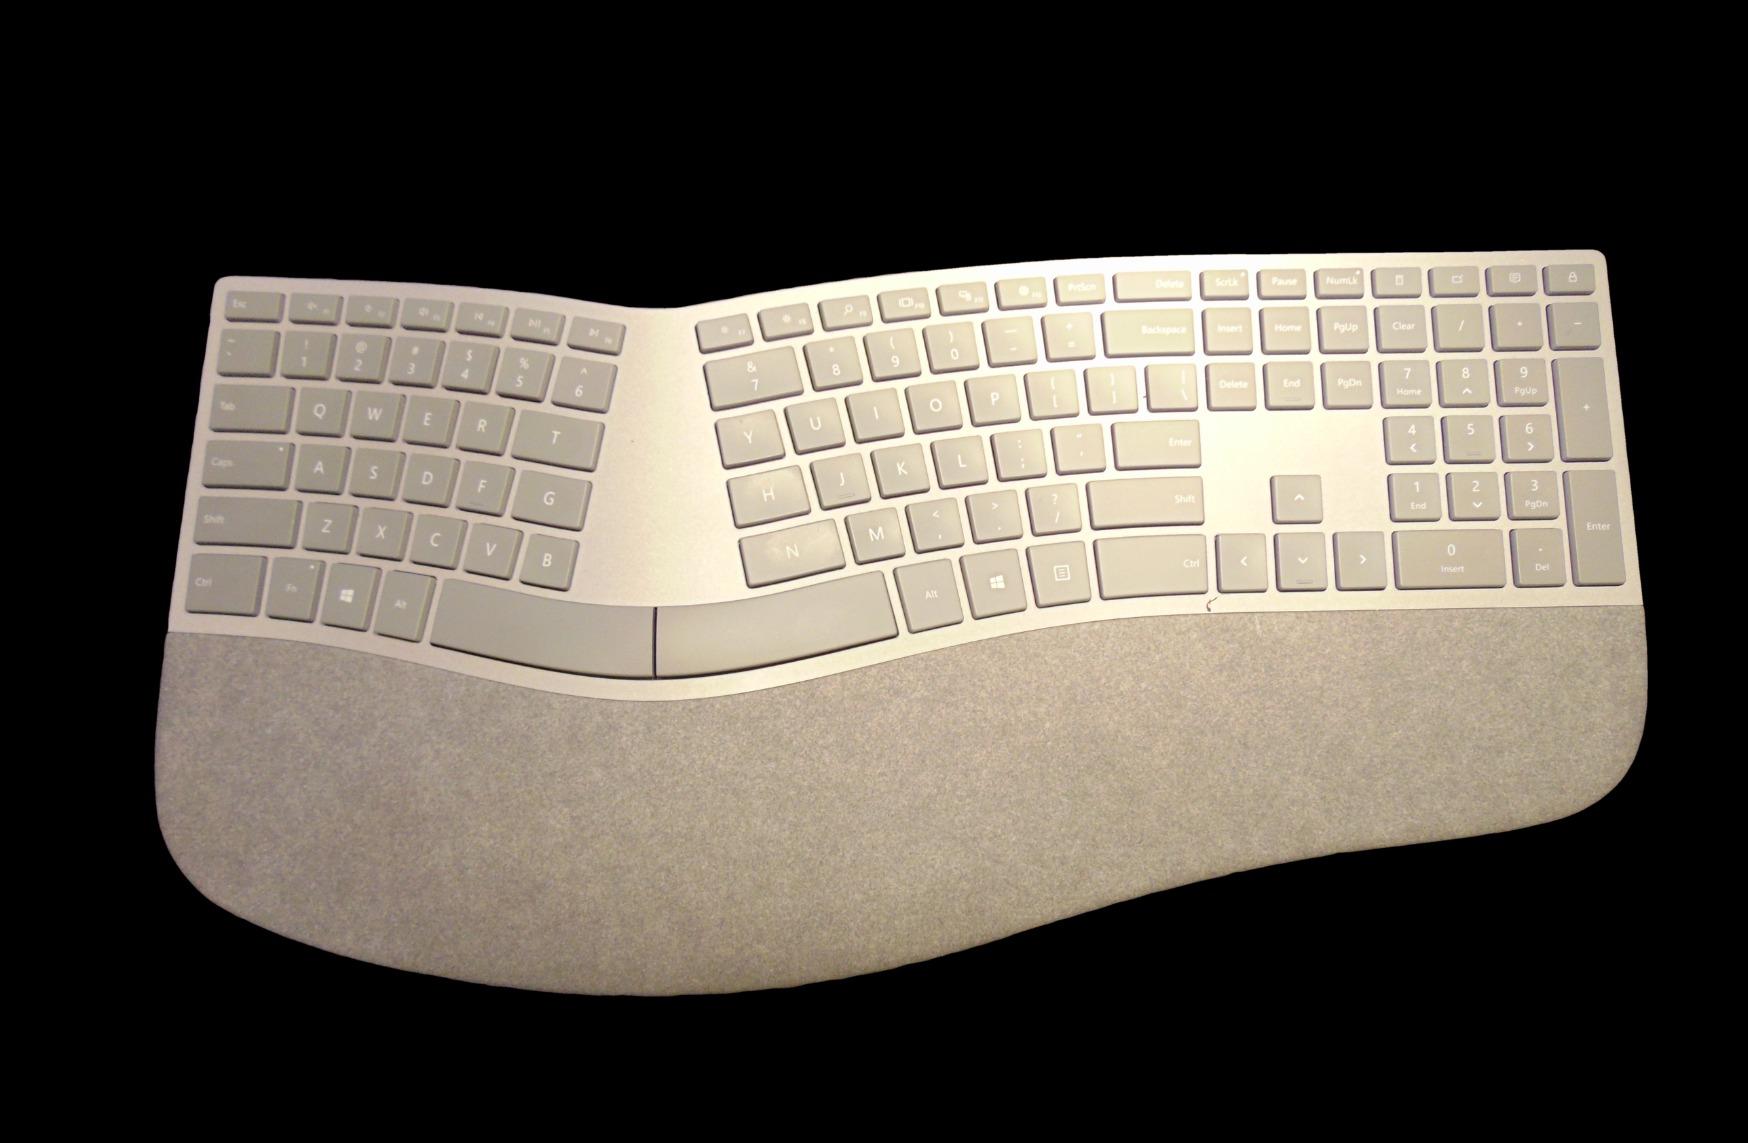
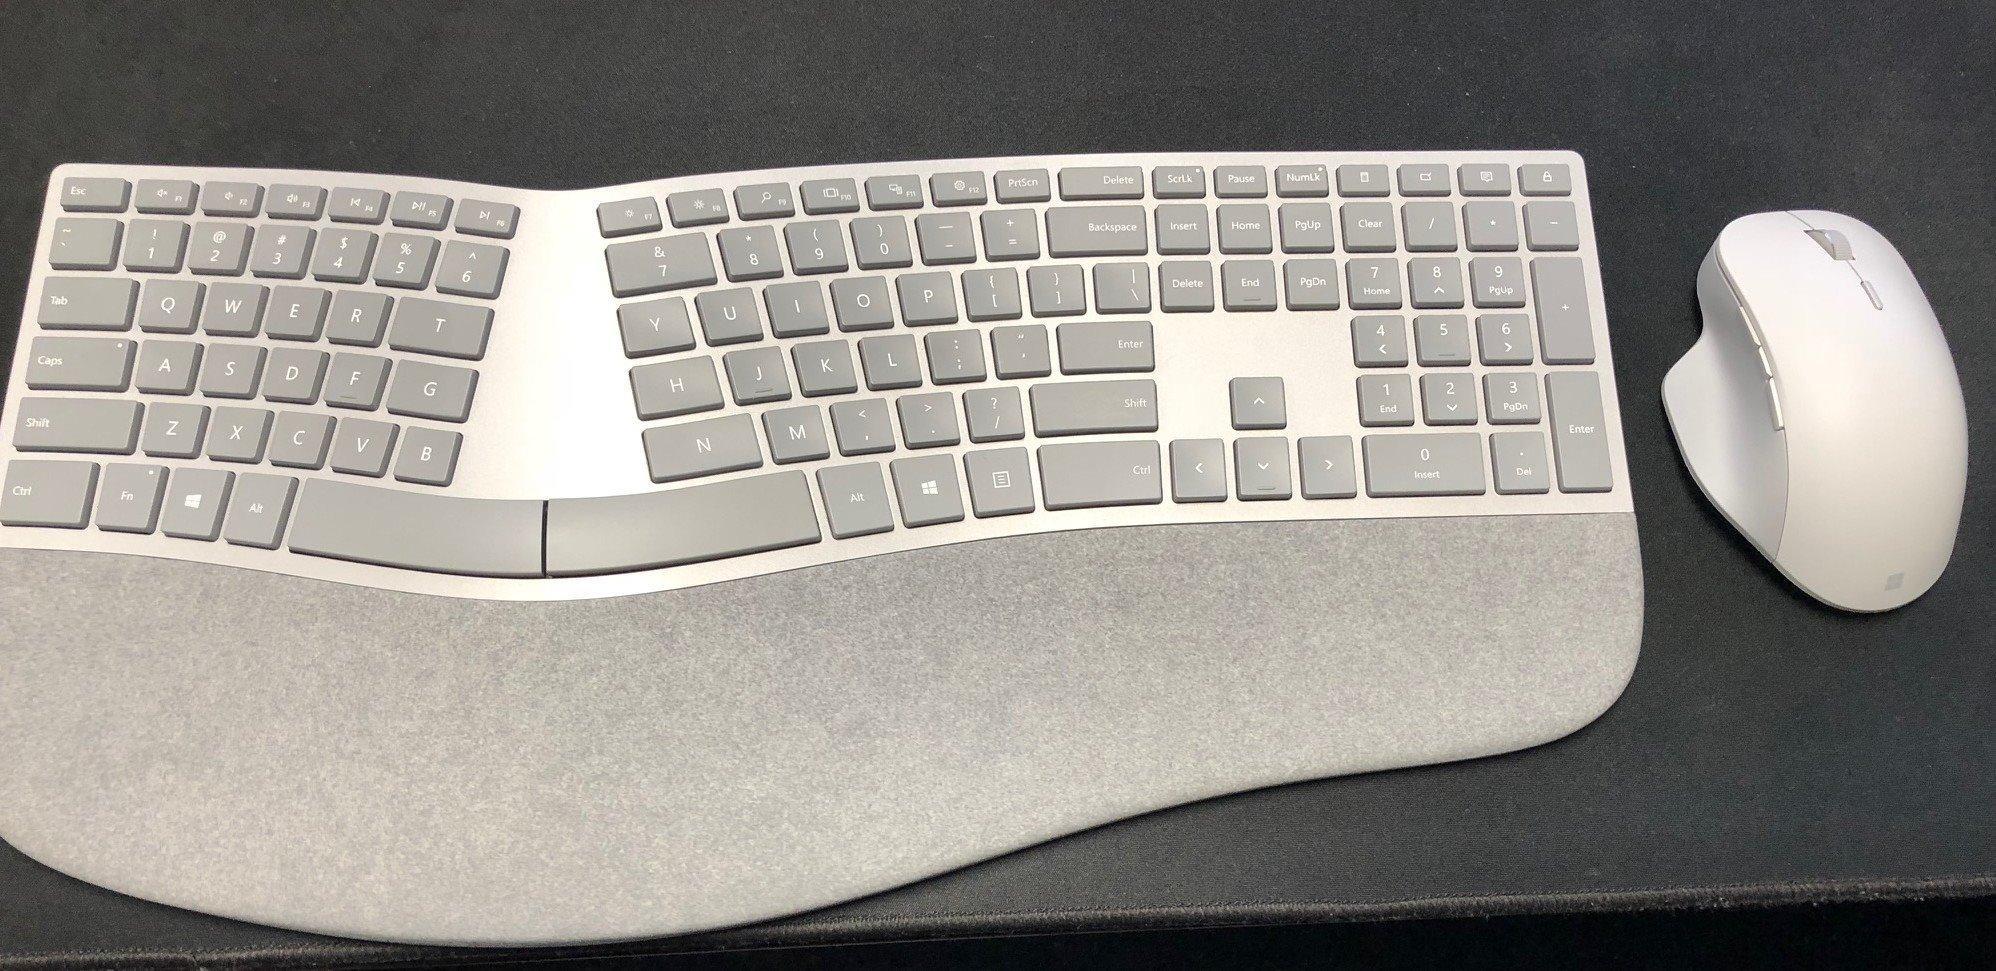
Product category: keyboard
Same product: yes